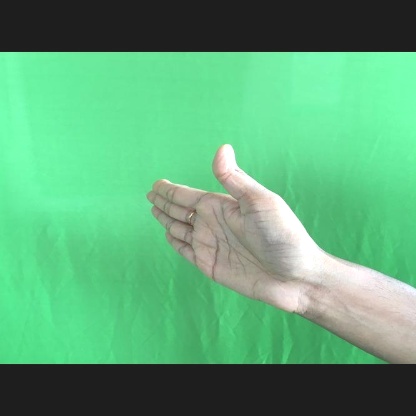
Mudra: Ardhachandran